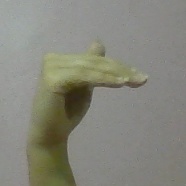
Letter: khaa